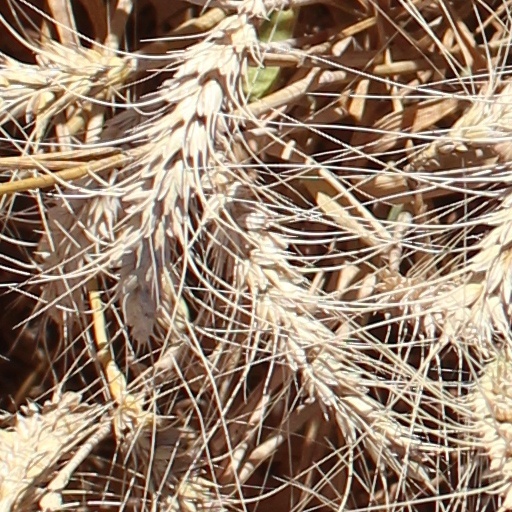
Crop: wheat